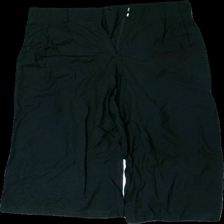
View: front
Type: Trousers
Category: Ladies
Brand: Not in the list
Brand text on label: Visual Clothing Project
Colors: Black
Material: 57% cotton, 43% polyester
Cut: Loose
Season: All
Price range: 100-150
Recommended usage: Reuse